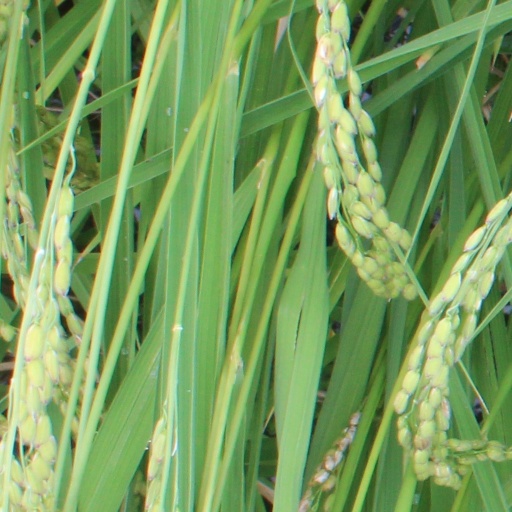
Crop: rice